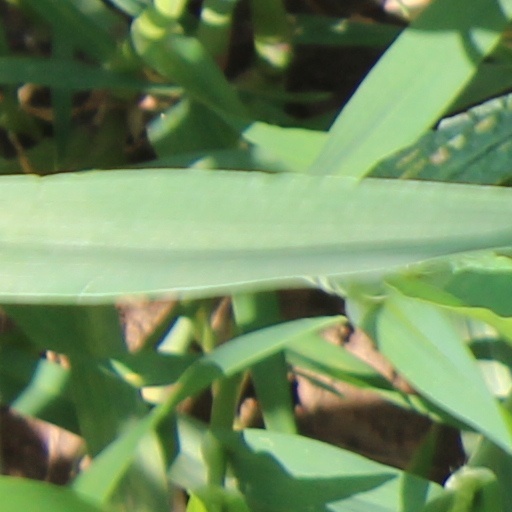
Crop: wheat